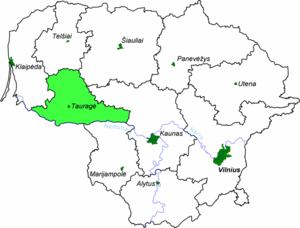
Tauragė apskritis
Tauragė apskritis i Litauen
Tauragė apskritis var et af 10 apskritys i Litauen. Tauragė apskritis havde et indbyggertal på 124.768, og et areal på 4.411 km². Tauragė apskritis havde hovedsæde i byen Tauragė, der også var den største by.